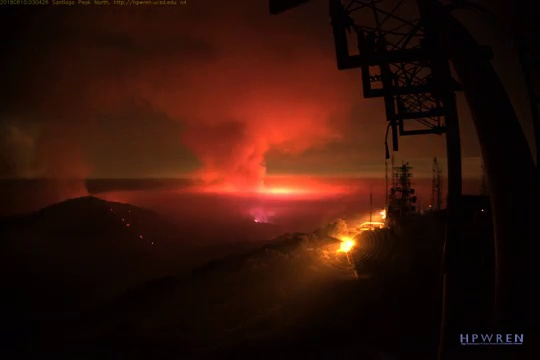
Fire: no
Smoke: yes